Scarborough Shoal standoff

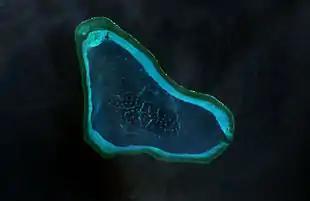
Landsat 7 image of Scarborough Shoal

The Scarborough Shoal is a disputed atoll claimed by both China and the Philippines. On April 8, 2012, a Philippine Navy surveillance plane spotted eight Chinese fishing vessels anchored in the waters of the shoal. "BRP Gregorio del Pilar" was sent on the same day by the Philippine Navy to survey the vicinity of the shoal, and confirmed the presence of the fishing vessels and their ongoing activities. On April 10, 2012, "BRP Gregorio del Pilar" came to inspect the catch of the fishing vessels. The Filipino inspection team claimed that they discovered illegally collected corals, giant clams, and live sharks inside the first vessel boarded by the team. "BRP Gregorio del Pilar" reported that they attempted to arrest the Chinese fishermen but were blocked by Chinese maritime surveillance ships, China Marine Surveillance 75 ("Zhongguo Haijian 75") and China Marine Surveillance 84 ("Zhongguo Haijian 84"). Since then, tensions have continued between the two countries.